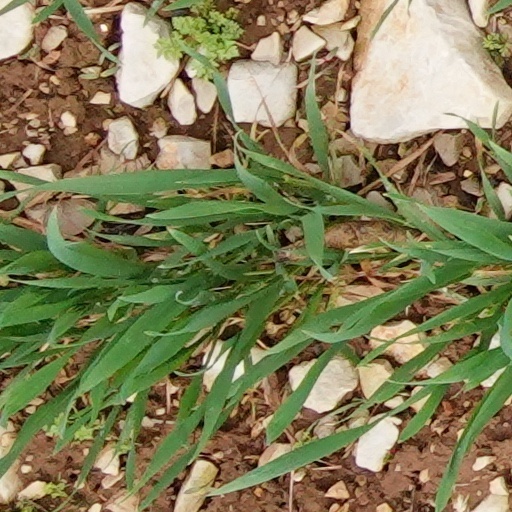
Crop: wheat